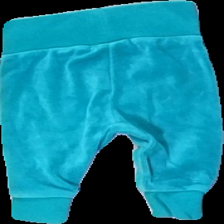
View: back
Type: Trousers
Category: Children
Brand: Lindex
Colors: Turquoise
Material: 100% cotton
Cut: Regular
Size: 56
Season: All
Damage: slightly washed out
Price range: 50-100
Recommended usage: Reuse